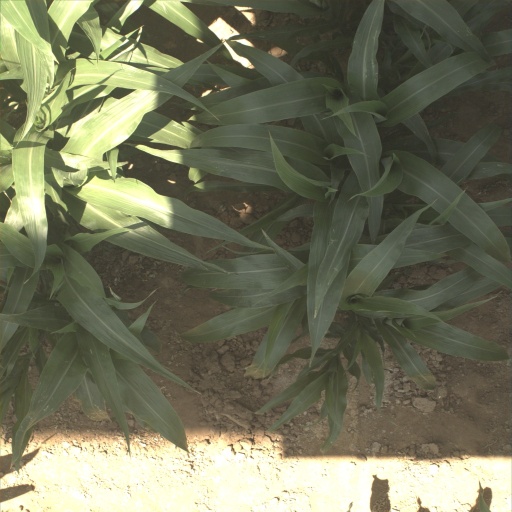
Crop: sorghum